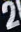
Number: 2